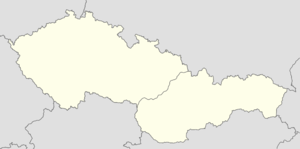
L'équipe de Tchécoslovaquie de football, créée en 1920 et dissoute en 1993, est la sélection de joueurs tchécoslovaques représentant le pays dans les compétitions internationales de football masculin, sous l'égide de la Fédération tchécoslovaque de football.